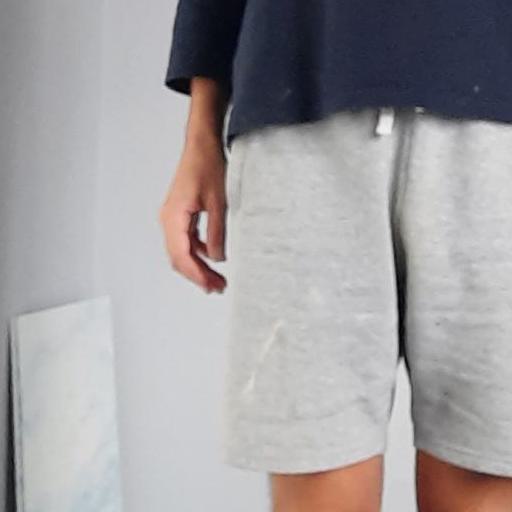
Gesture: no_gesture